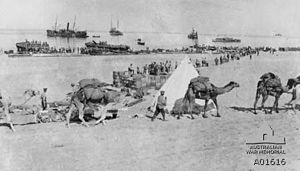
Første slag om Gaza / Optakt / Angrebsstyrken / Transport
Forsyninger losses og bæres til et depot, som bygges bag teltet ved al-Arish. En karavane med læssede kameler ses i forgrunden.
Det første slag om Gaza blev udkæmpet den 26. marts 1917 under den Egyptiske Ekspeditionsstyrkes første forsøg på at invadere det sydlige Palæstina i det Osmanniske Rige under Sinai og Palæstina-felttoget i 1. verdenskrig.